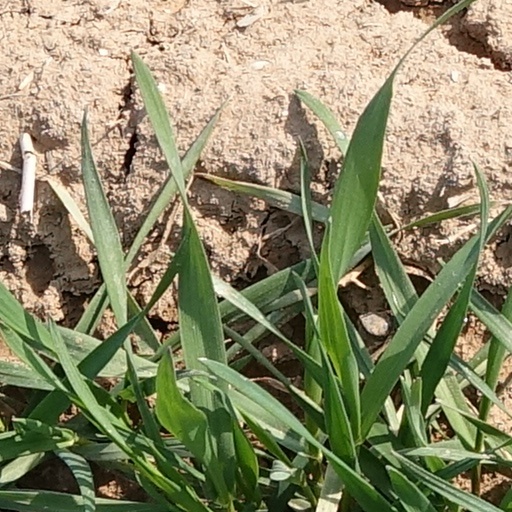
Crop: wheat